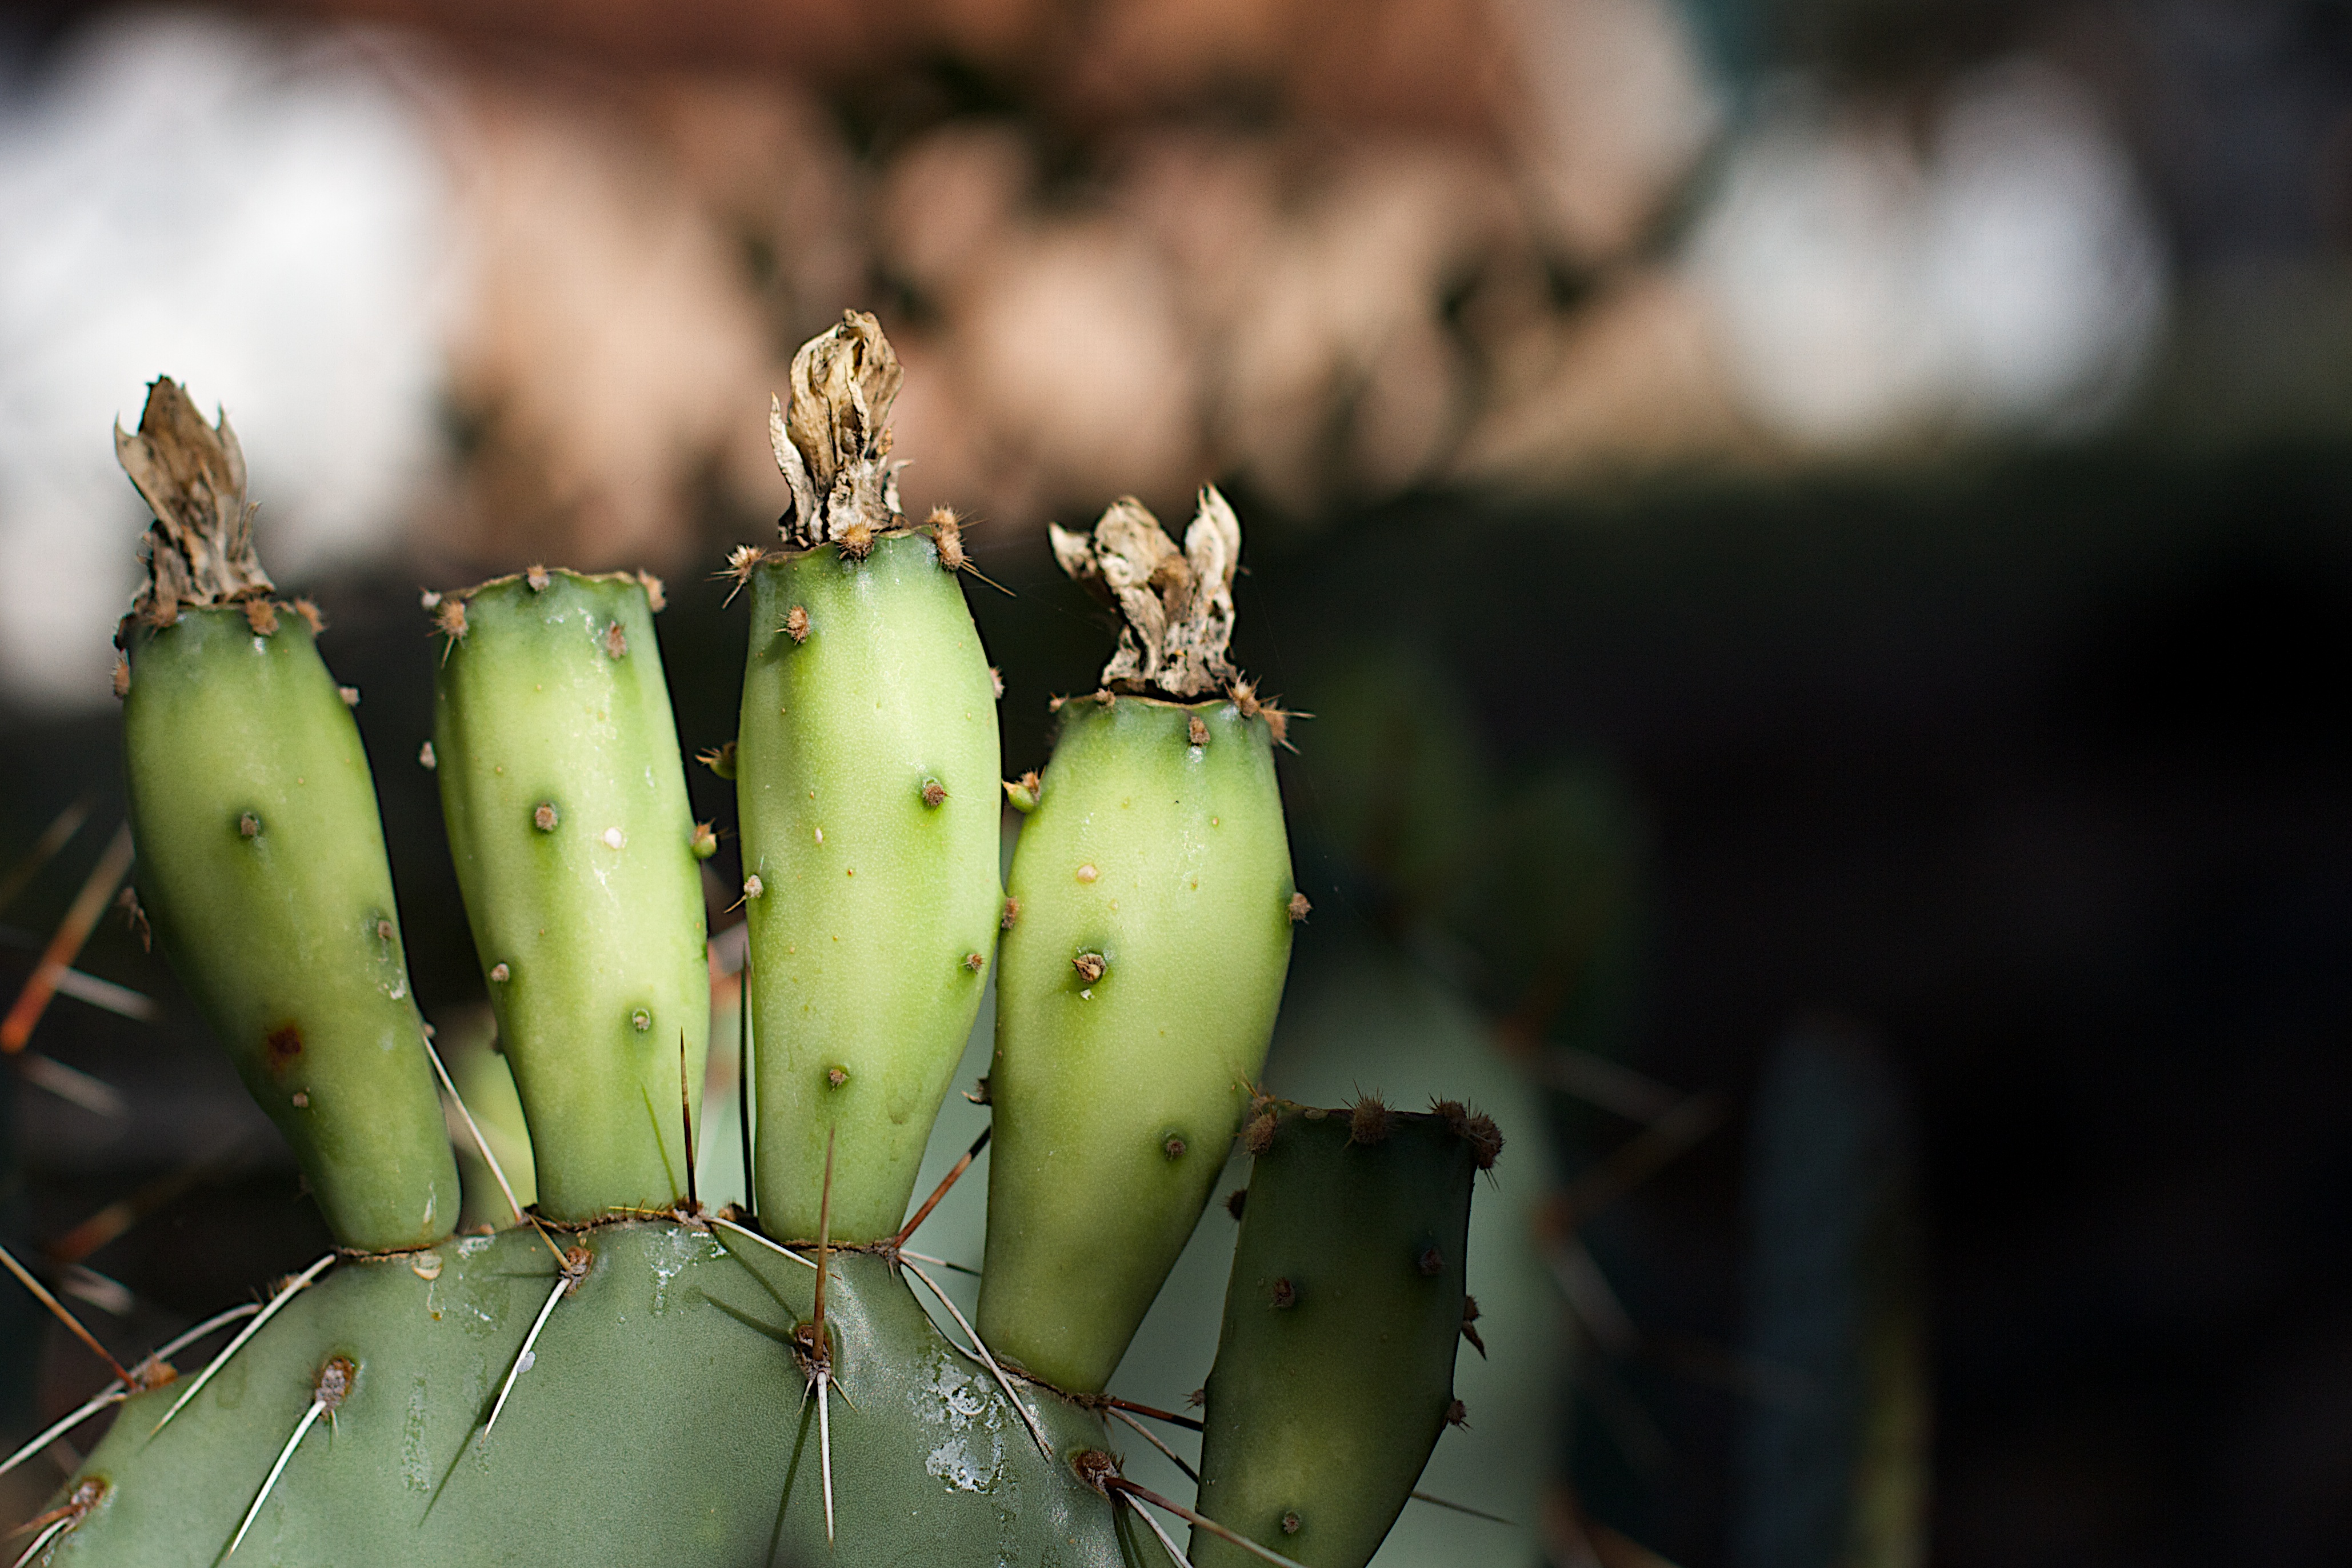
nature, cactus, plant, leaf, flower, food, green, produce, botany, flora, fauna, close up, macro photography, flowering plant, prickly pear, plant stem, land plant, thorns spines and prickles, hedgehog cactus